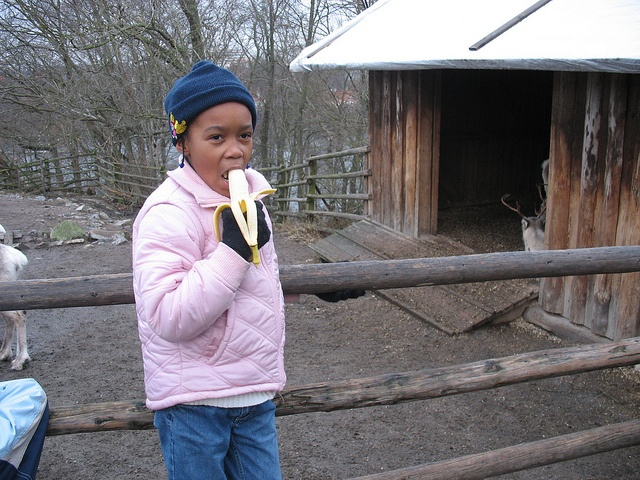
A little girl eating a banana in a peel.
A girl eating a bananna in front of a fence.
An African American girl is eating a banana outdoors.
A girl eats a banana as she stands in front of a barn.
A little girl outside eating a banana next to a fence.